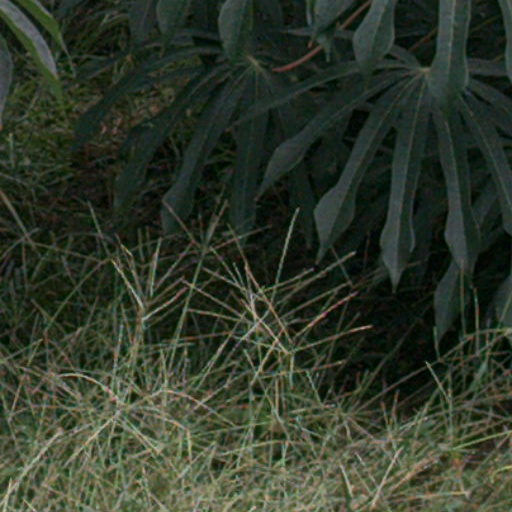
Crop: cassava